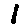
Label: 1